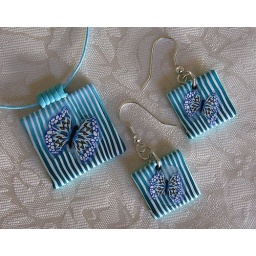
butterfly in the sky